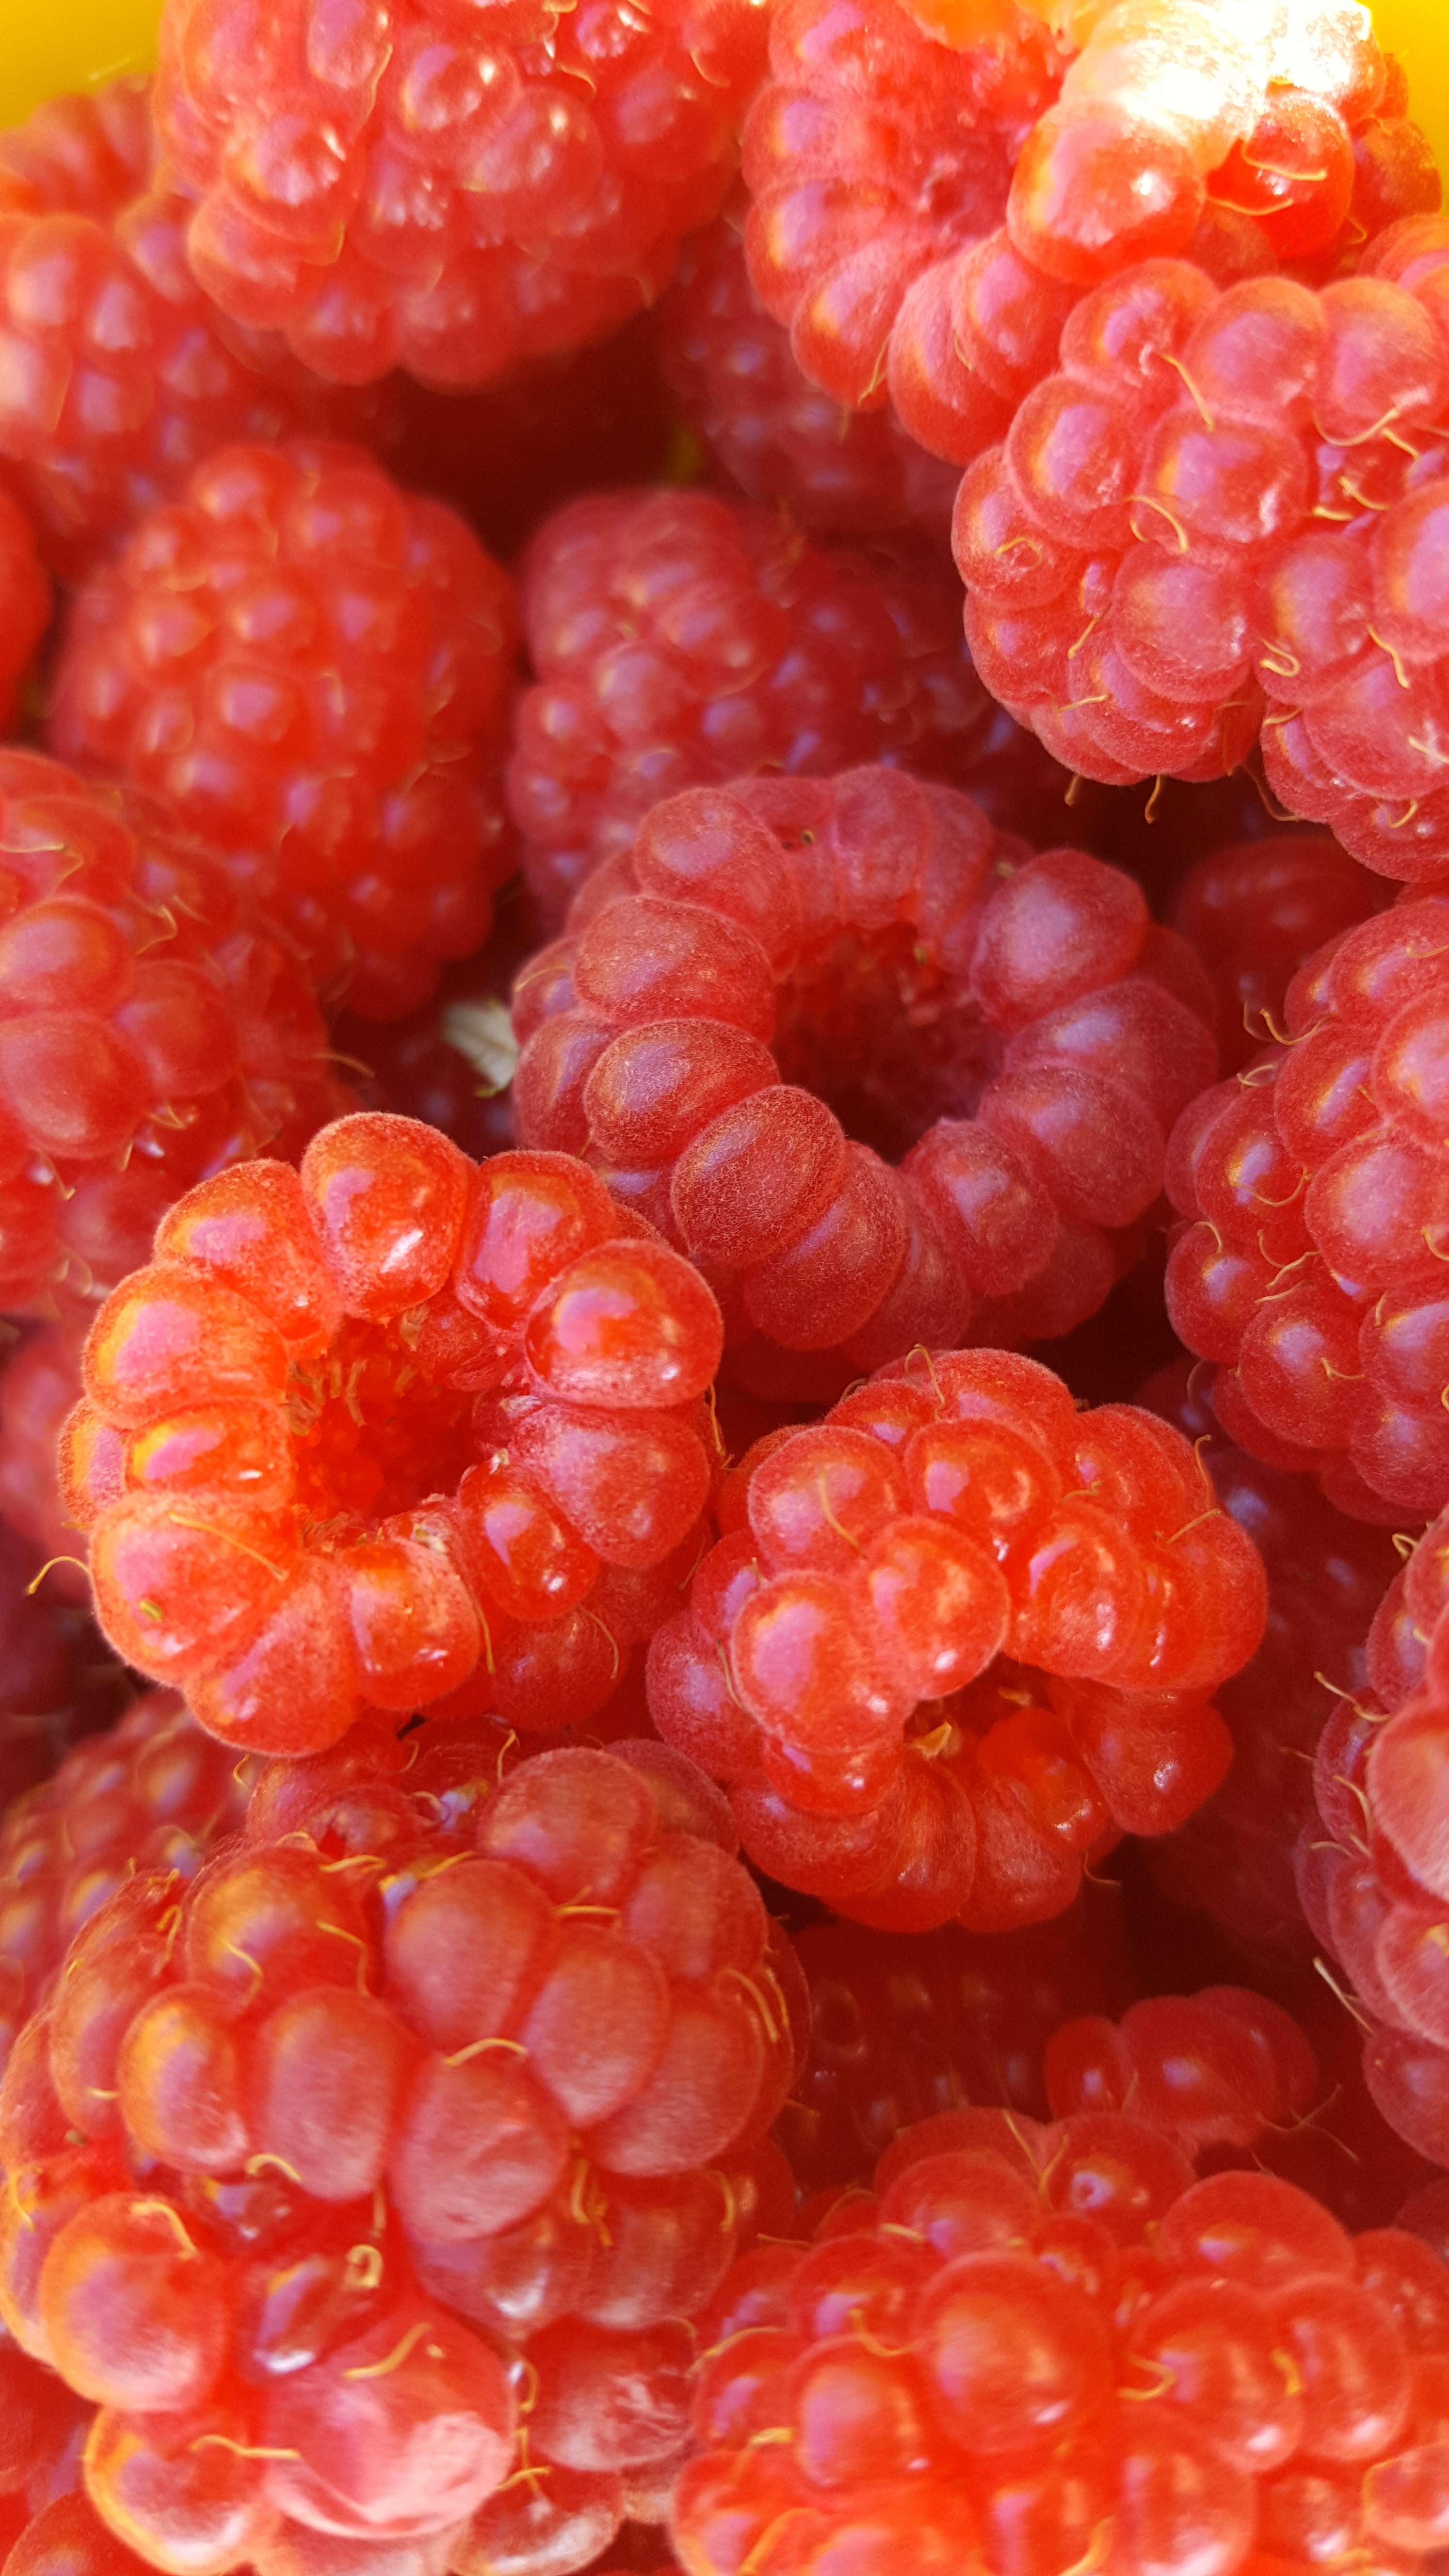
nature, plant, raspberry, fruit, berry, flower, summer, food, red, harvest, produce, garden, healthy, delicious, berries, shrub, raspberries, fruits, frisch, berry red, flowering plant, currant, land plant, frutti di bosco, zante currant, loganberry